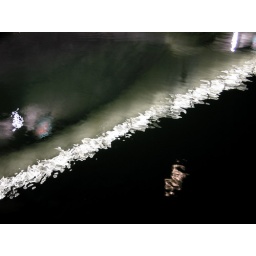
tuesday evening in Zurich, walking home from our conference's dinner out at a biergarten along the river...